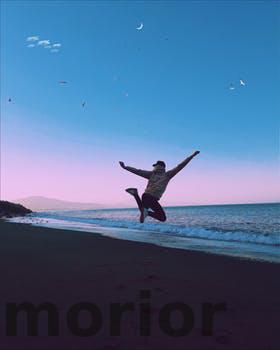
Label: Watermark